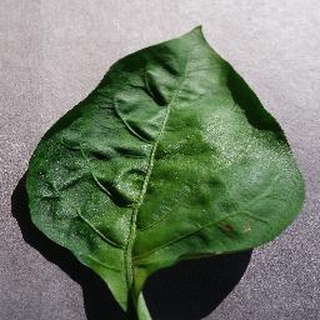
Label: healthy_bell_pepper